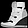
Label: Sneaker